Alto Rio Negro Indigenous Territory

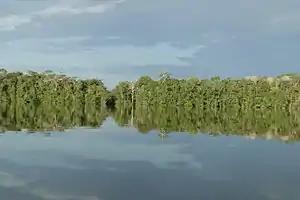
Içana River

The territory has blackwater rivers with low levels of fish, sandy and relatively infertile soil.